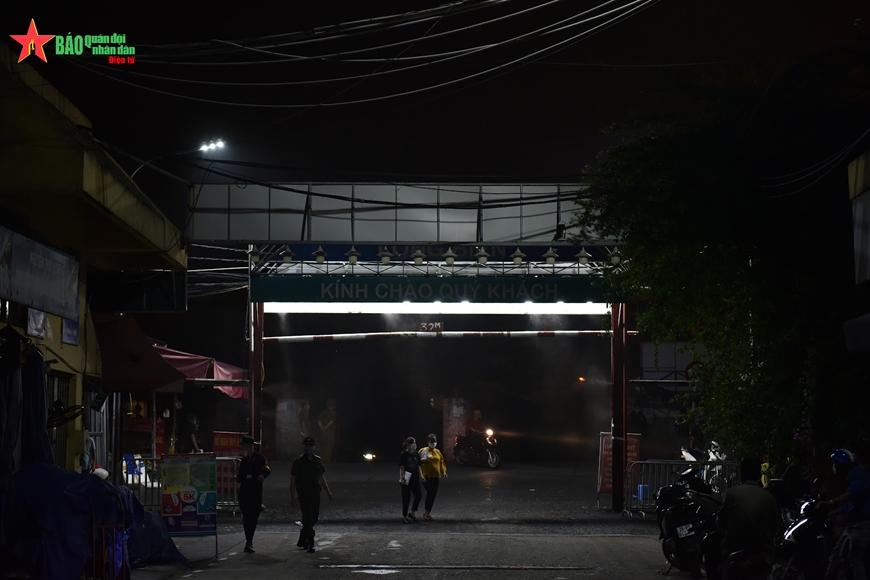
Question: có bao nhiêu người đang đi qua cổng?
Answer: có hai người đang đi qua cổng